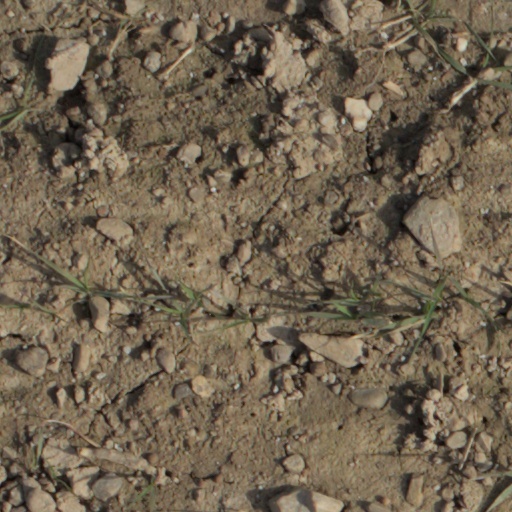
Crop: wheat